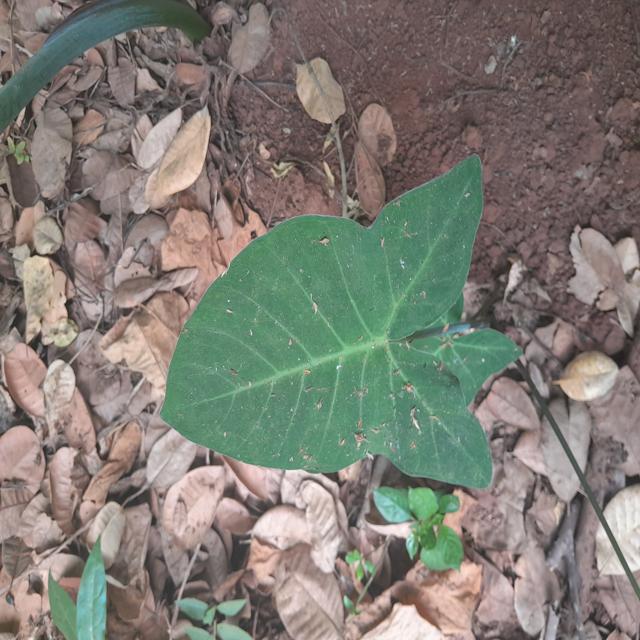
Label: Healthy